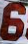
Number: 6